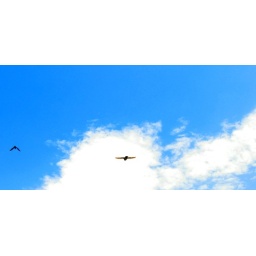
I stood motionless for awhile to catch them flying by. The people walking by were puzzled.